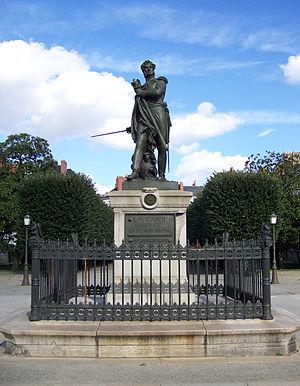
Statue du général Pierre Cambronne à Nantes, France. Sur le piédestal, la phrase légendaire qu'il est supposé avoir lancée à Colville à Waterloo
Cet article tente de recenser les principales œuvres d'art public à Nantes, en France.